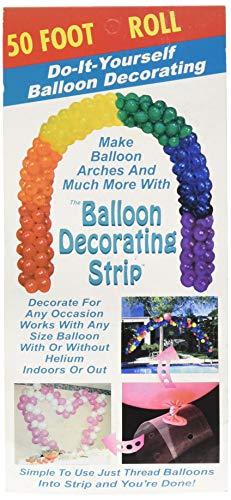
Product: Ladybug 51711 Strip Balloon Decorating Accessory, 50', Clear
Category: Toys & Games | Party Supplies
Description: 50' balloon Deco strip - Clear.
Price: $6.99
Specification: ProductDimensions:600x0x1inches|ItemWeight:2.4ounces|ShippingWeight:2.4ounces(Viewshippingratesandpolicies)|Department:party-supplies|Manufacturer:Ladybug|ASIN:B01M6CXT0W|Itemmodelnumber:51711|DatefirstlistedonAmazon:March7,2011